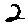
Label: 2